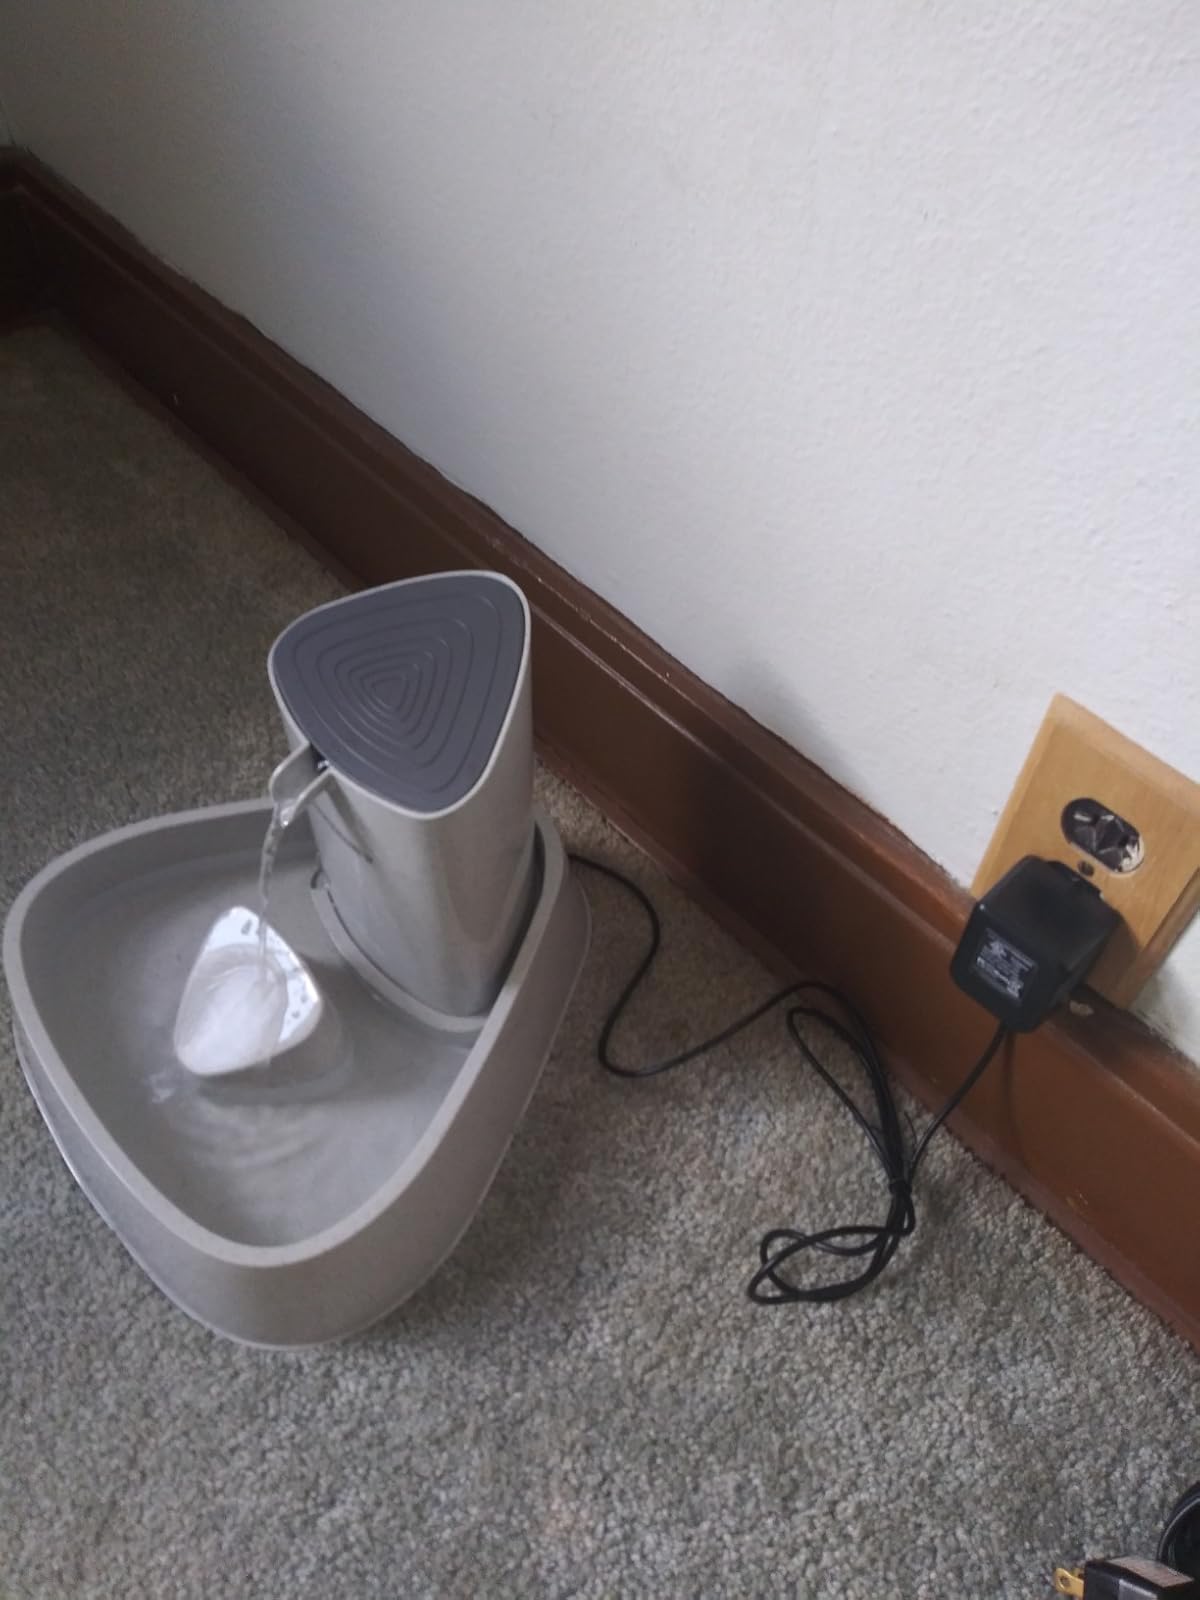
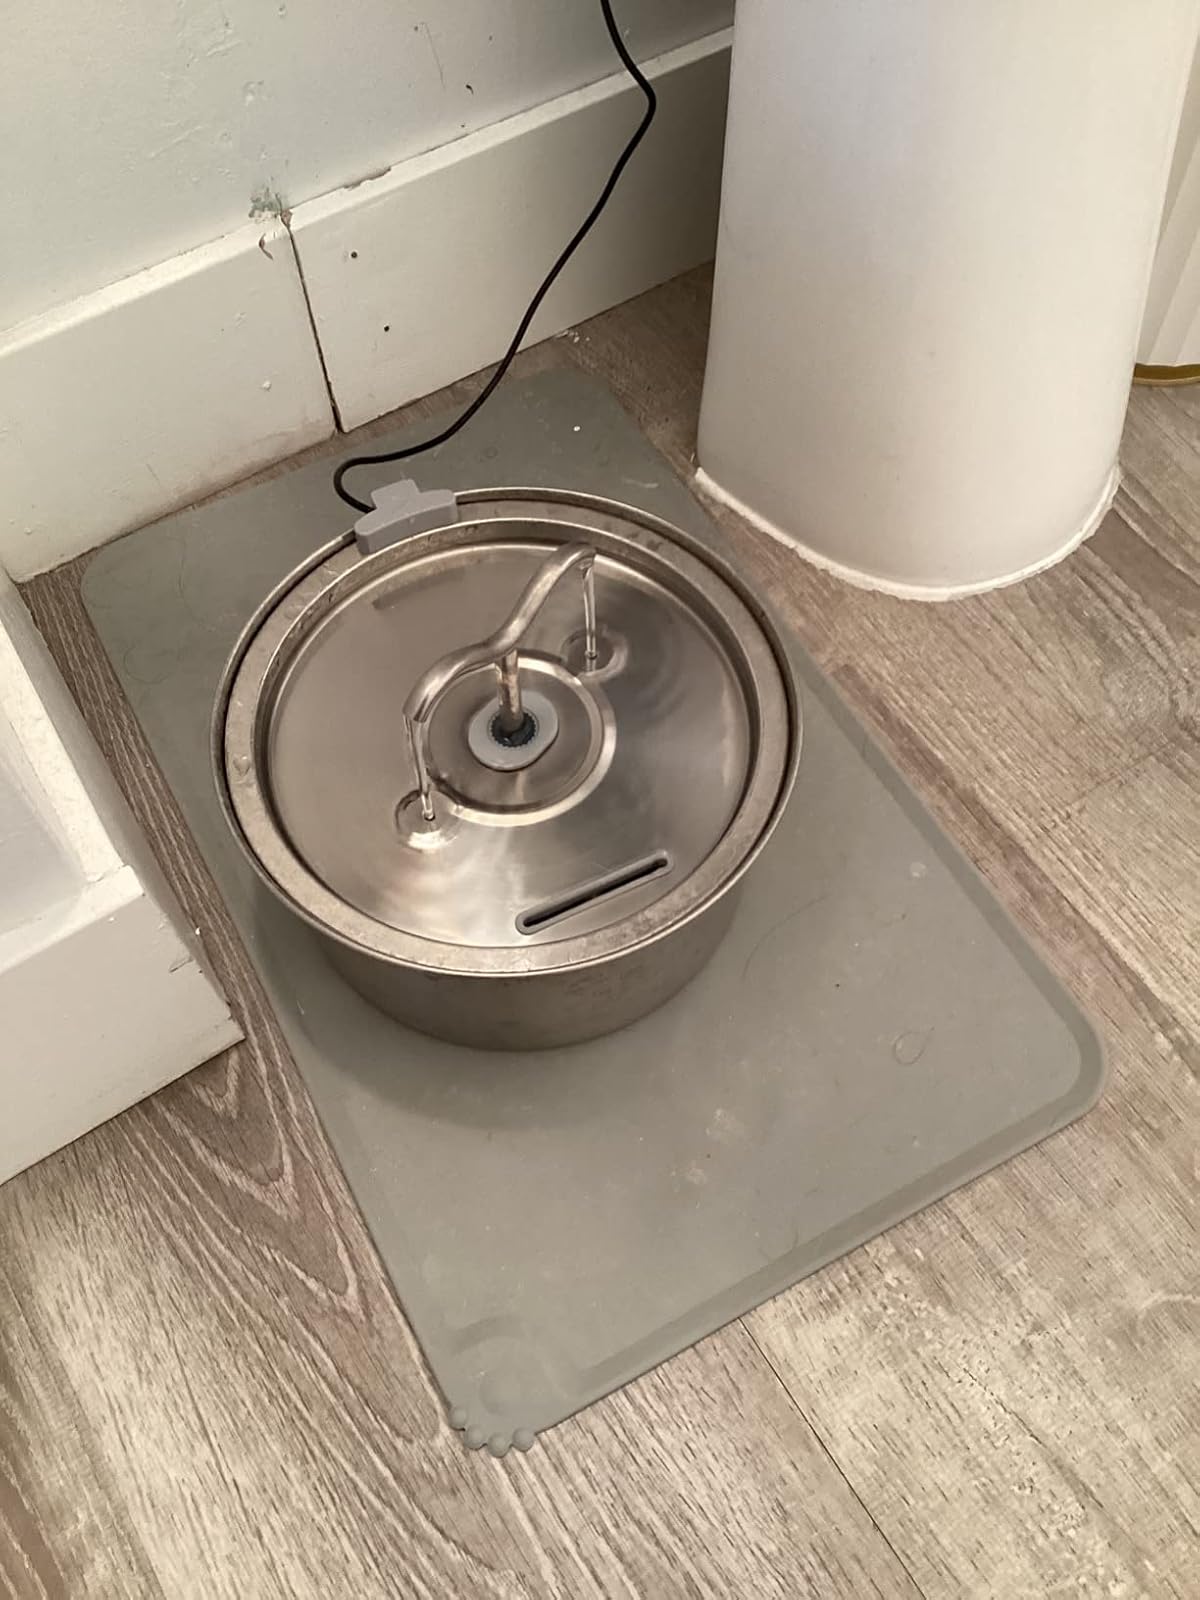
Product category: items_bowl
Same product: no